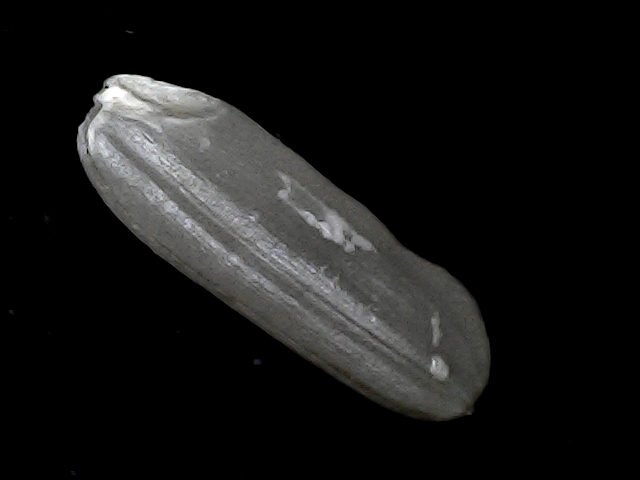
Rice variety: BD49